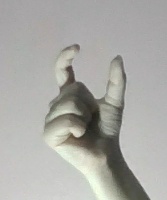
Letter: nun